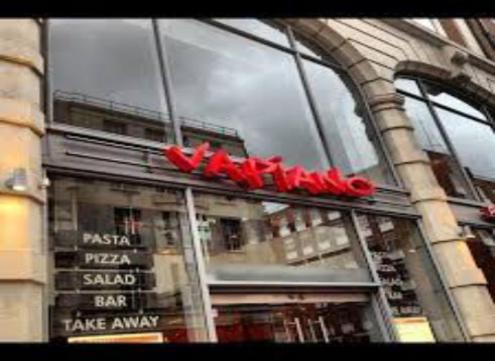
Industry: Food